Military deception

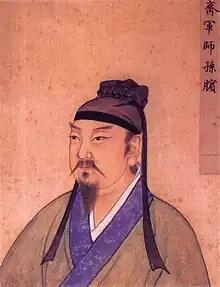
General Sun Bin of Qi successfully used deception in his kingdom's military operations

According to a story from an ancient Egyptian papyrus, in about 1450 BC, an Egyptian army under Pharaoh Thutmose III and his general Djehuty besieged the Caananite city of Yapu (later Joppa and now Jaffa). Unable to gain entry, they resorted to deception. Djehuty hid several soldiers in baskets and had the baskets delivered to the town with the message that the Egyptians were admitting defeat and sending tribute. The people of Yapu accepted the gift and celebrated the end of the siege. Once inside the city, the hidden soldiers emerged from the baskets, opened the city gates, and admitted the main Egyptian force. The Egyptians then conquered the city.